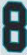
Number: 8